Dysart Buildings, Nantwich

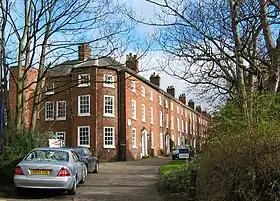
The west end of Dysart Buildings, Monks Lane

Dysart Buildings is a terrace of nine Georgian houses on Monks Lane in Nantwich, Cheshire, England. Dating from 1778 to 1779, the building is listed at grade II*. It is located at 1–9 Monks Lane, now a pedestrian walkway, opposite the former Congregational Chapel and immediately north east of St Mary's Church. Nikolaus Pevsner describes the building as "surprisingly metropolitan".